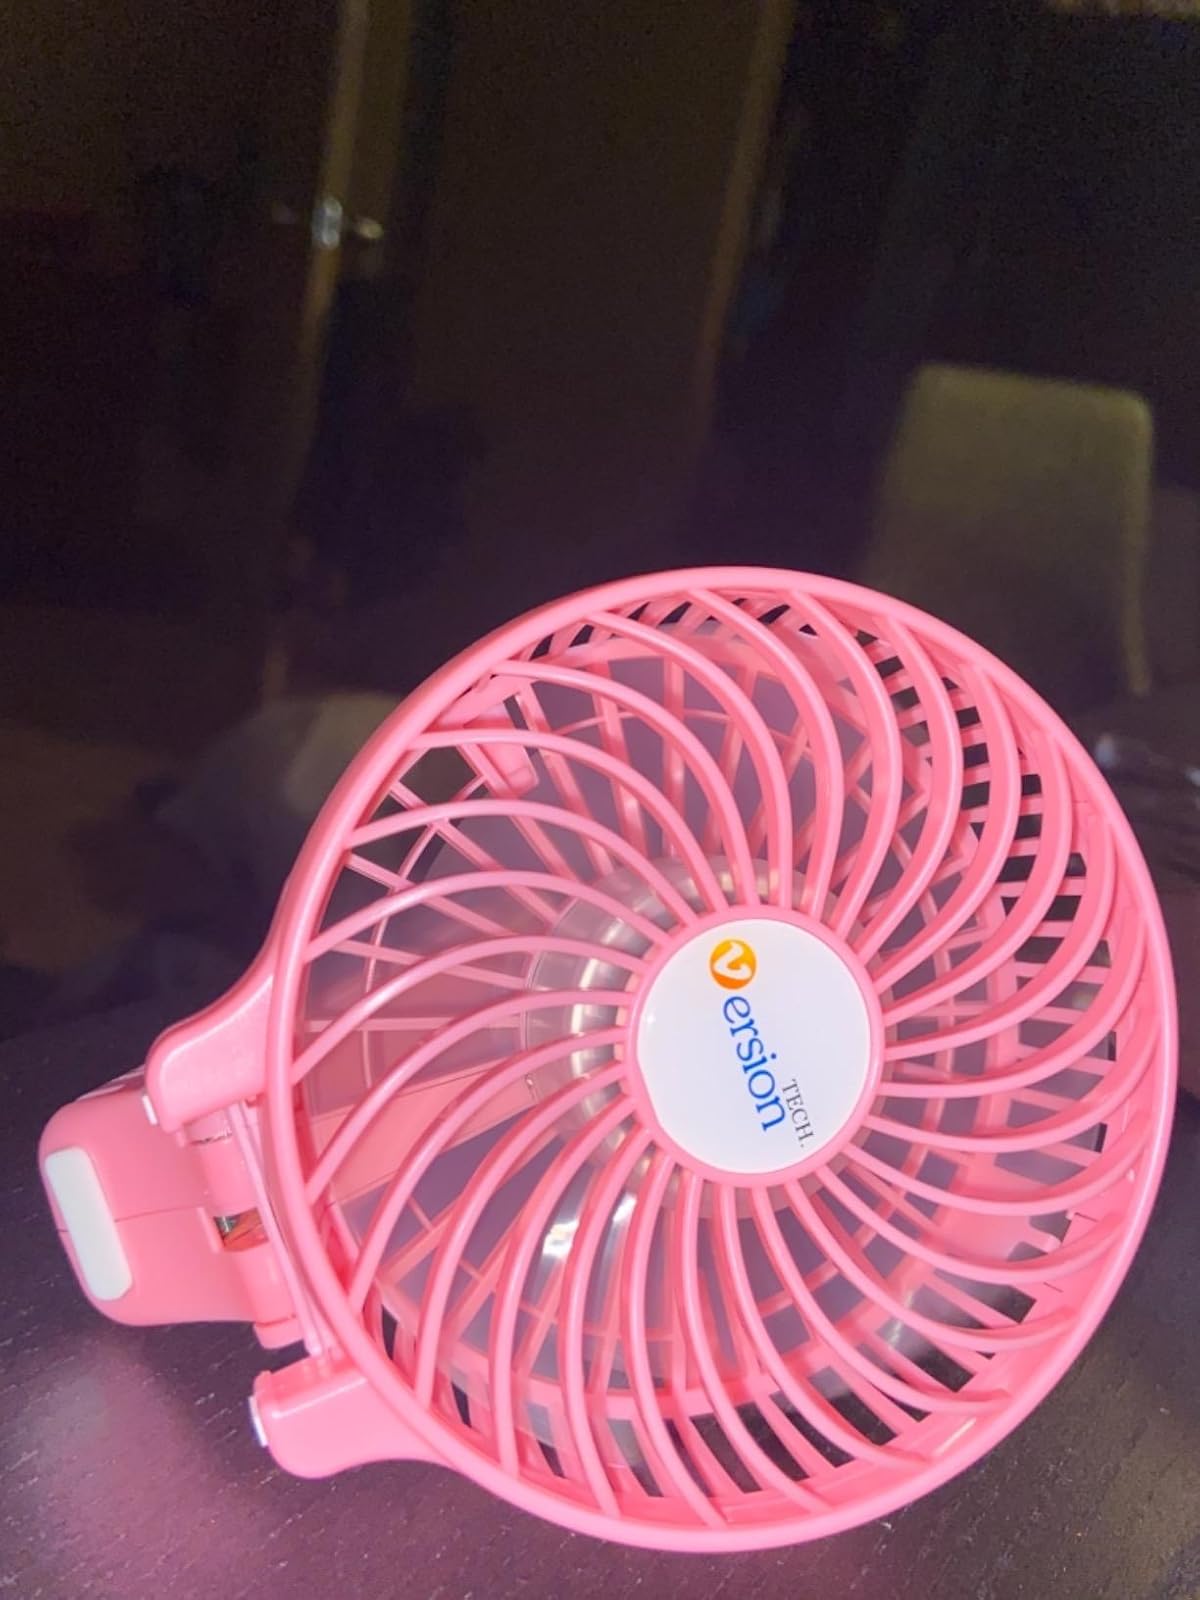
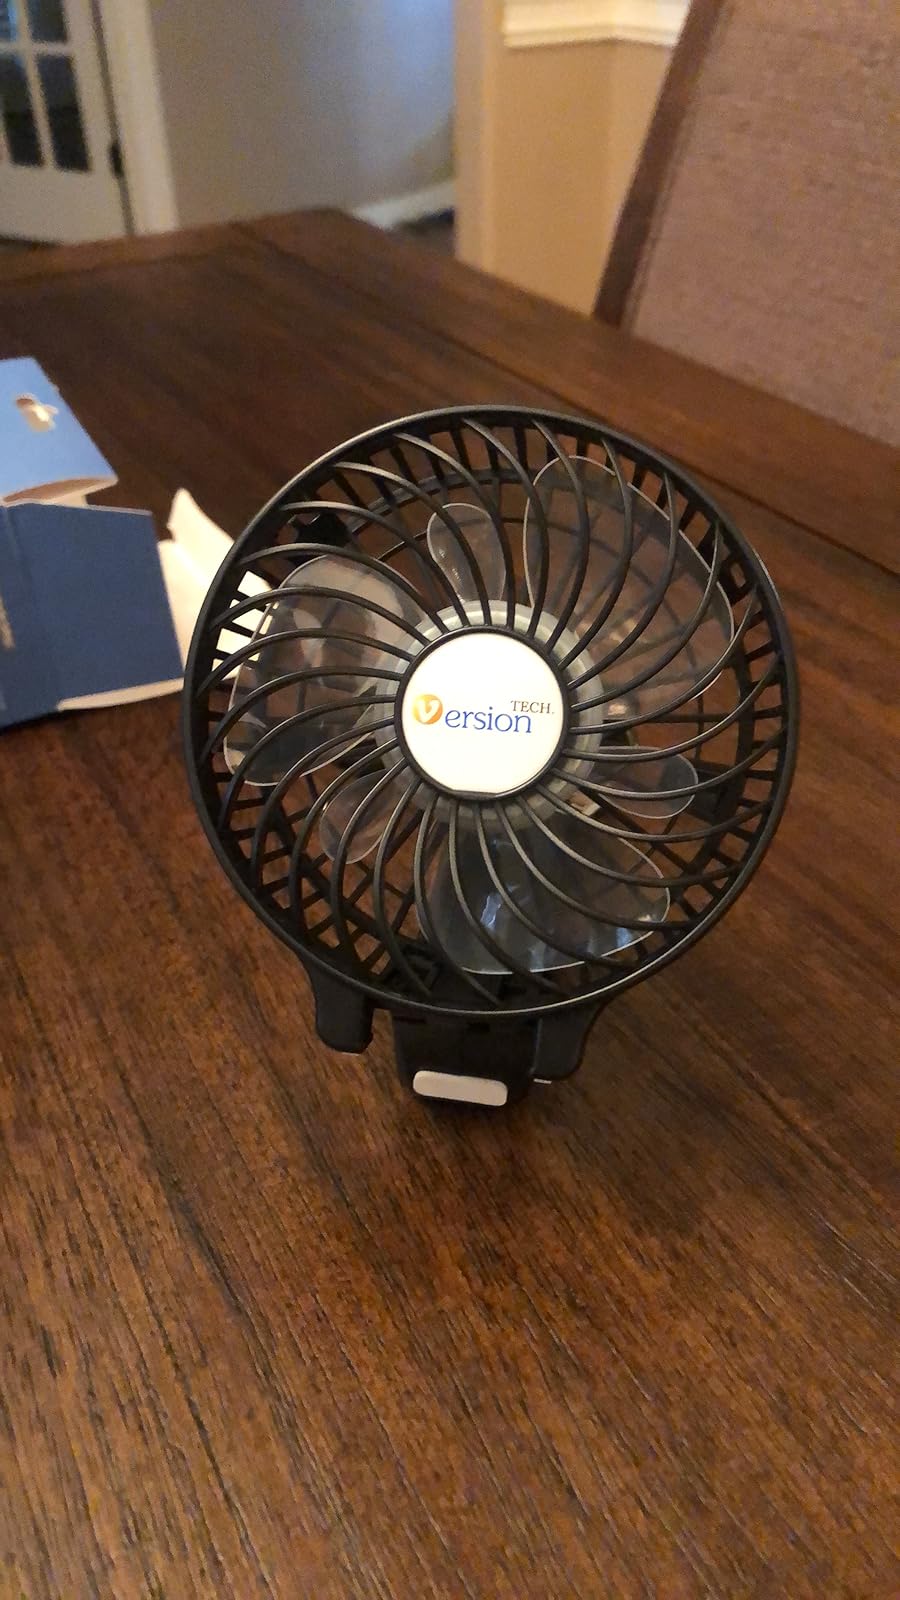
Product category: fan
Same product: no